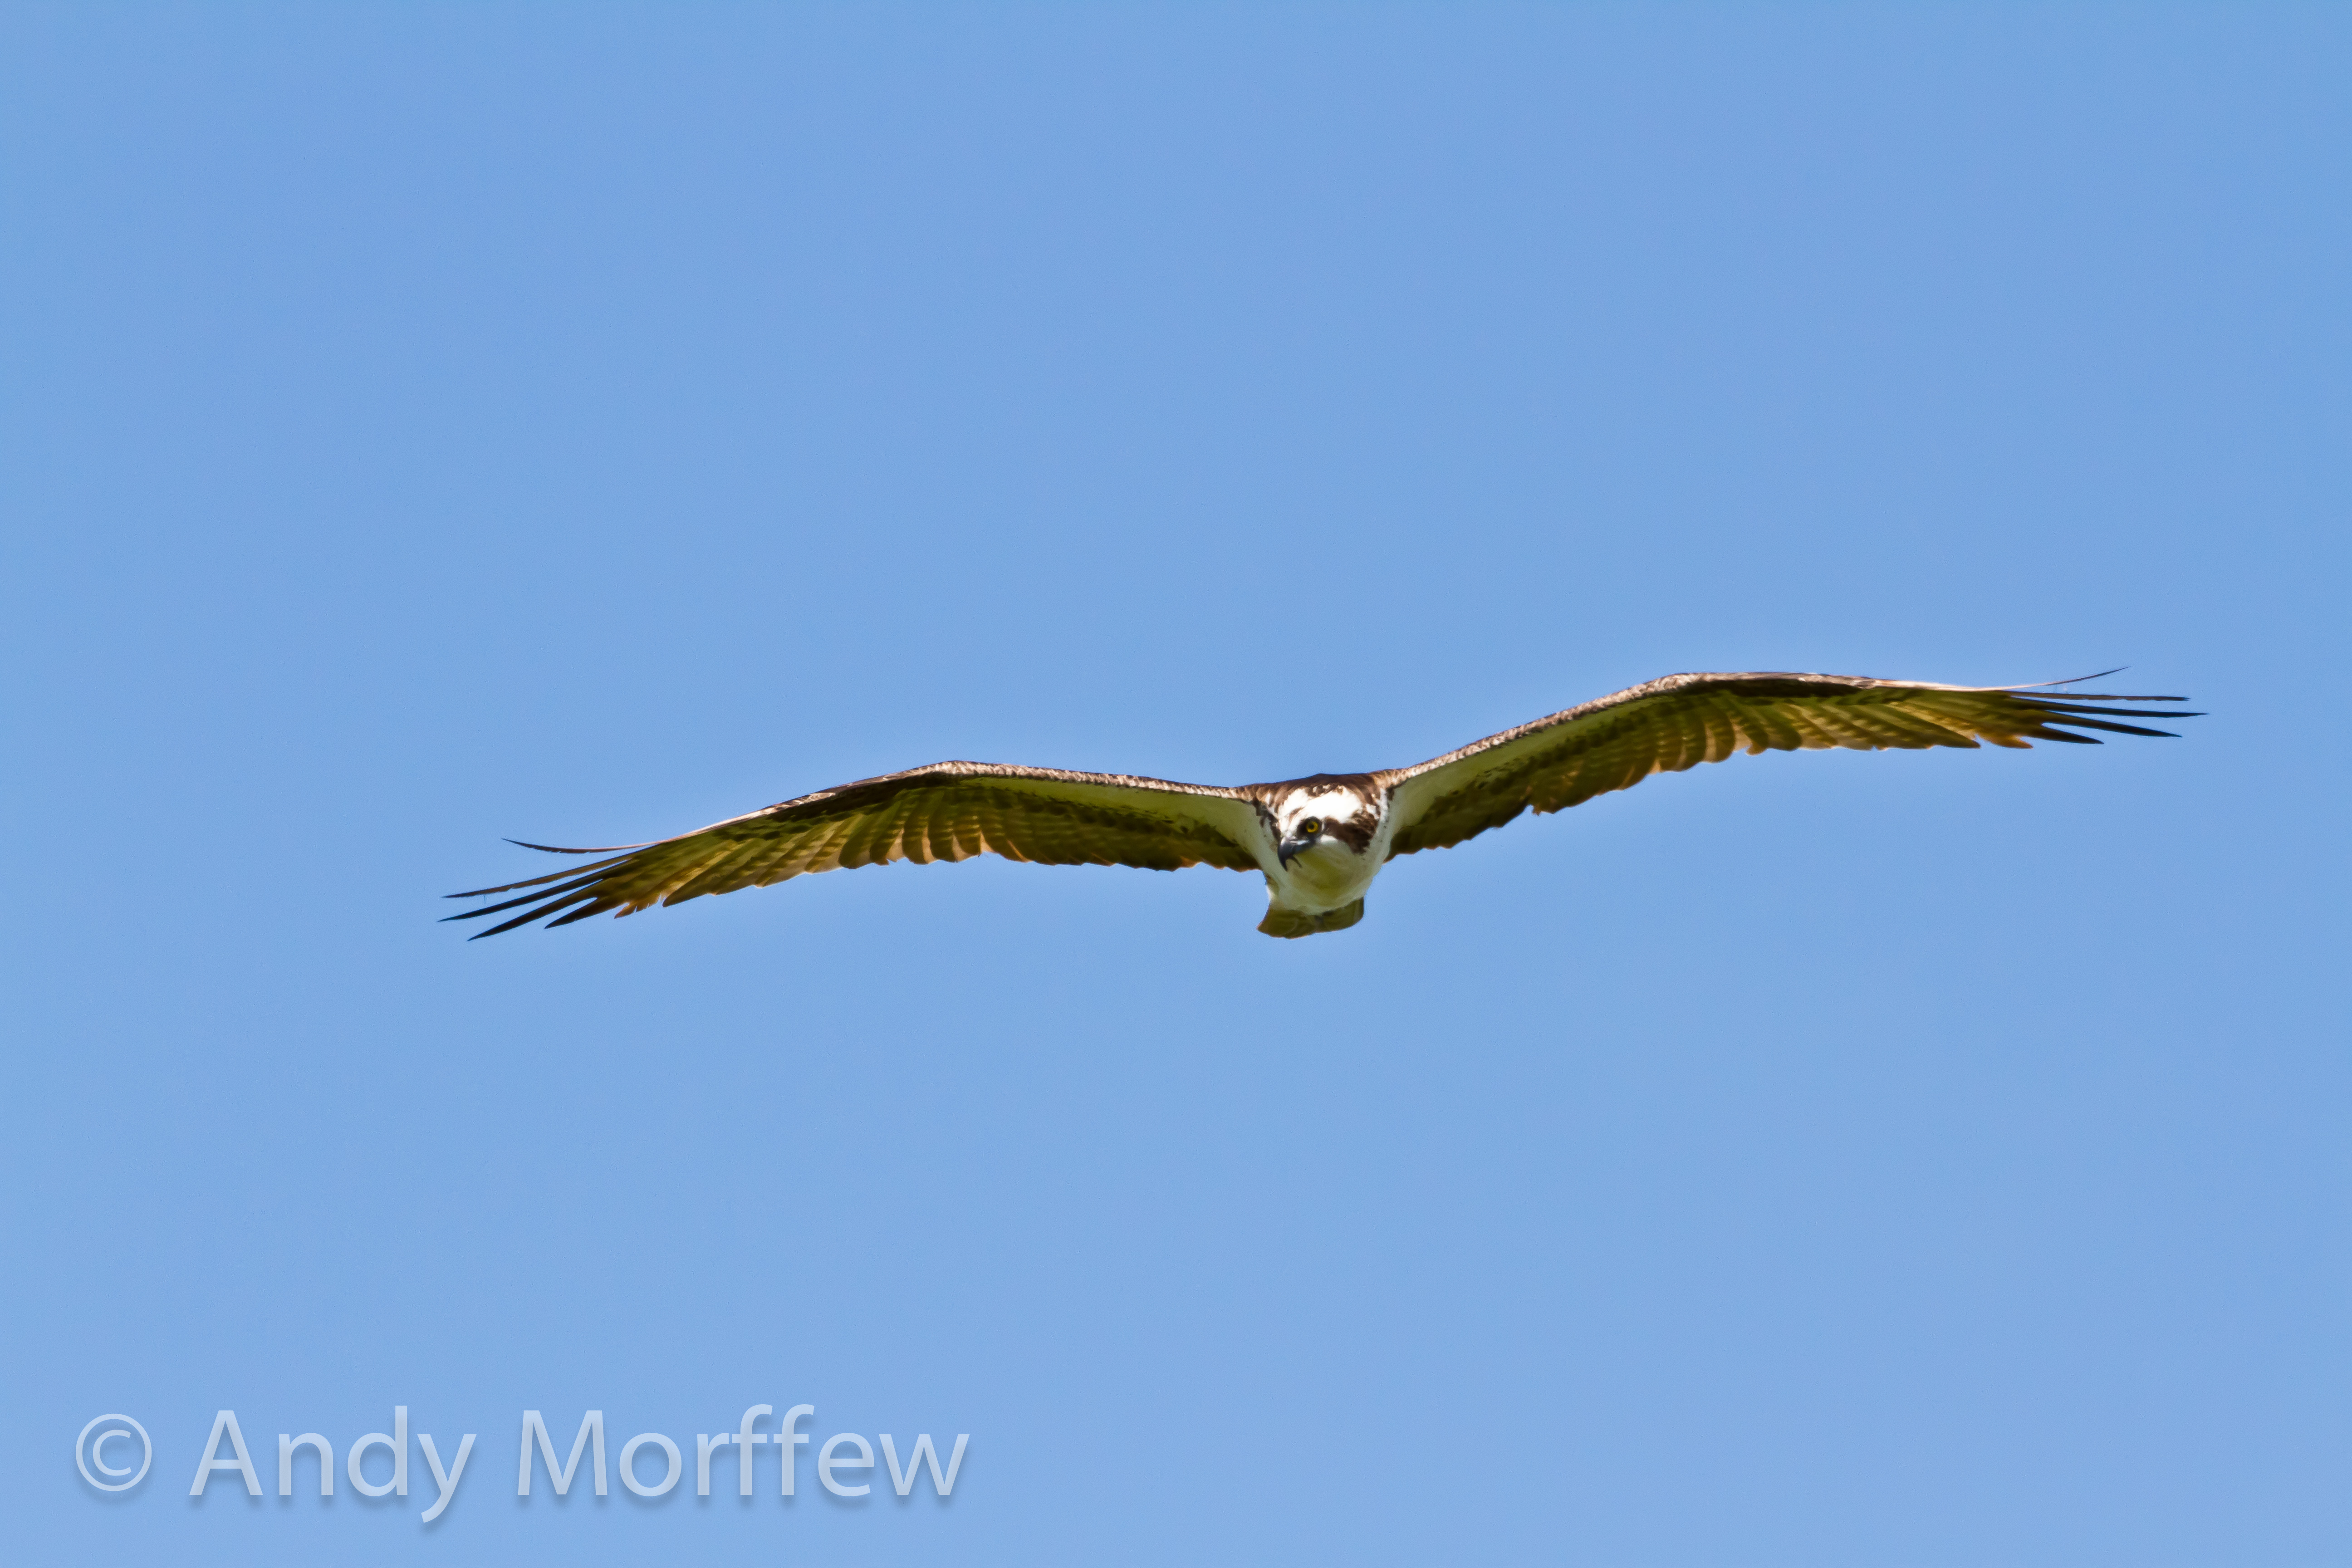
bird, wing, beak, flight, fauna, bird of prey, vertebrate, andymorffew, morffew, accipitriformes